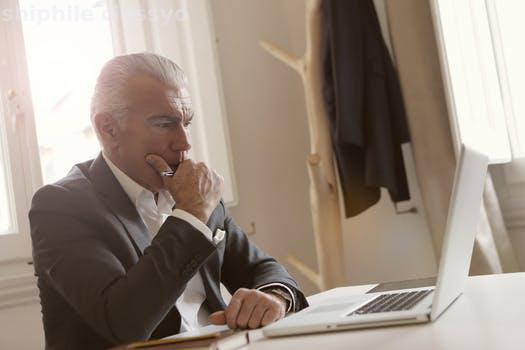
Label: Watermark